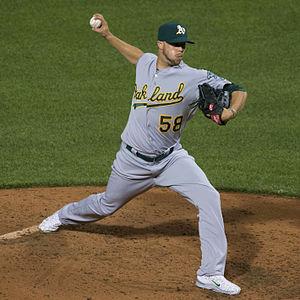
Evan Scribner, né le 19 juillet 1985 à New Britain, Connecticut, États-Unis est un lanceur de relève droitier des Mariners de Seattle de la Ligue majeure de baseball.